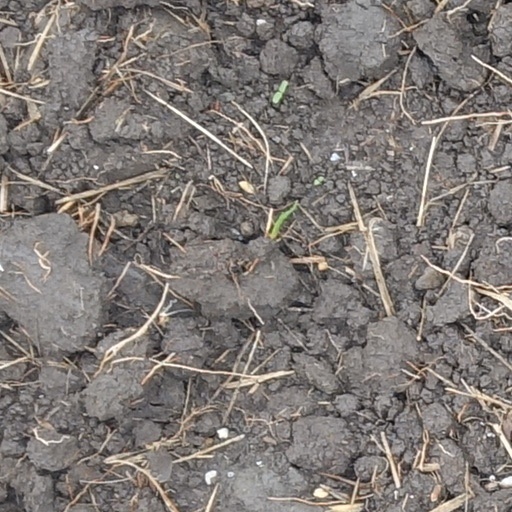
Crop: wheat